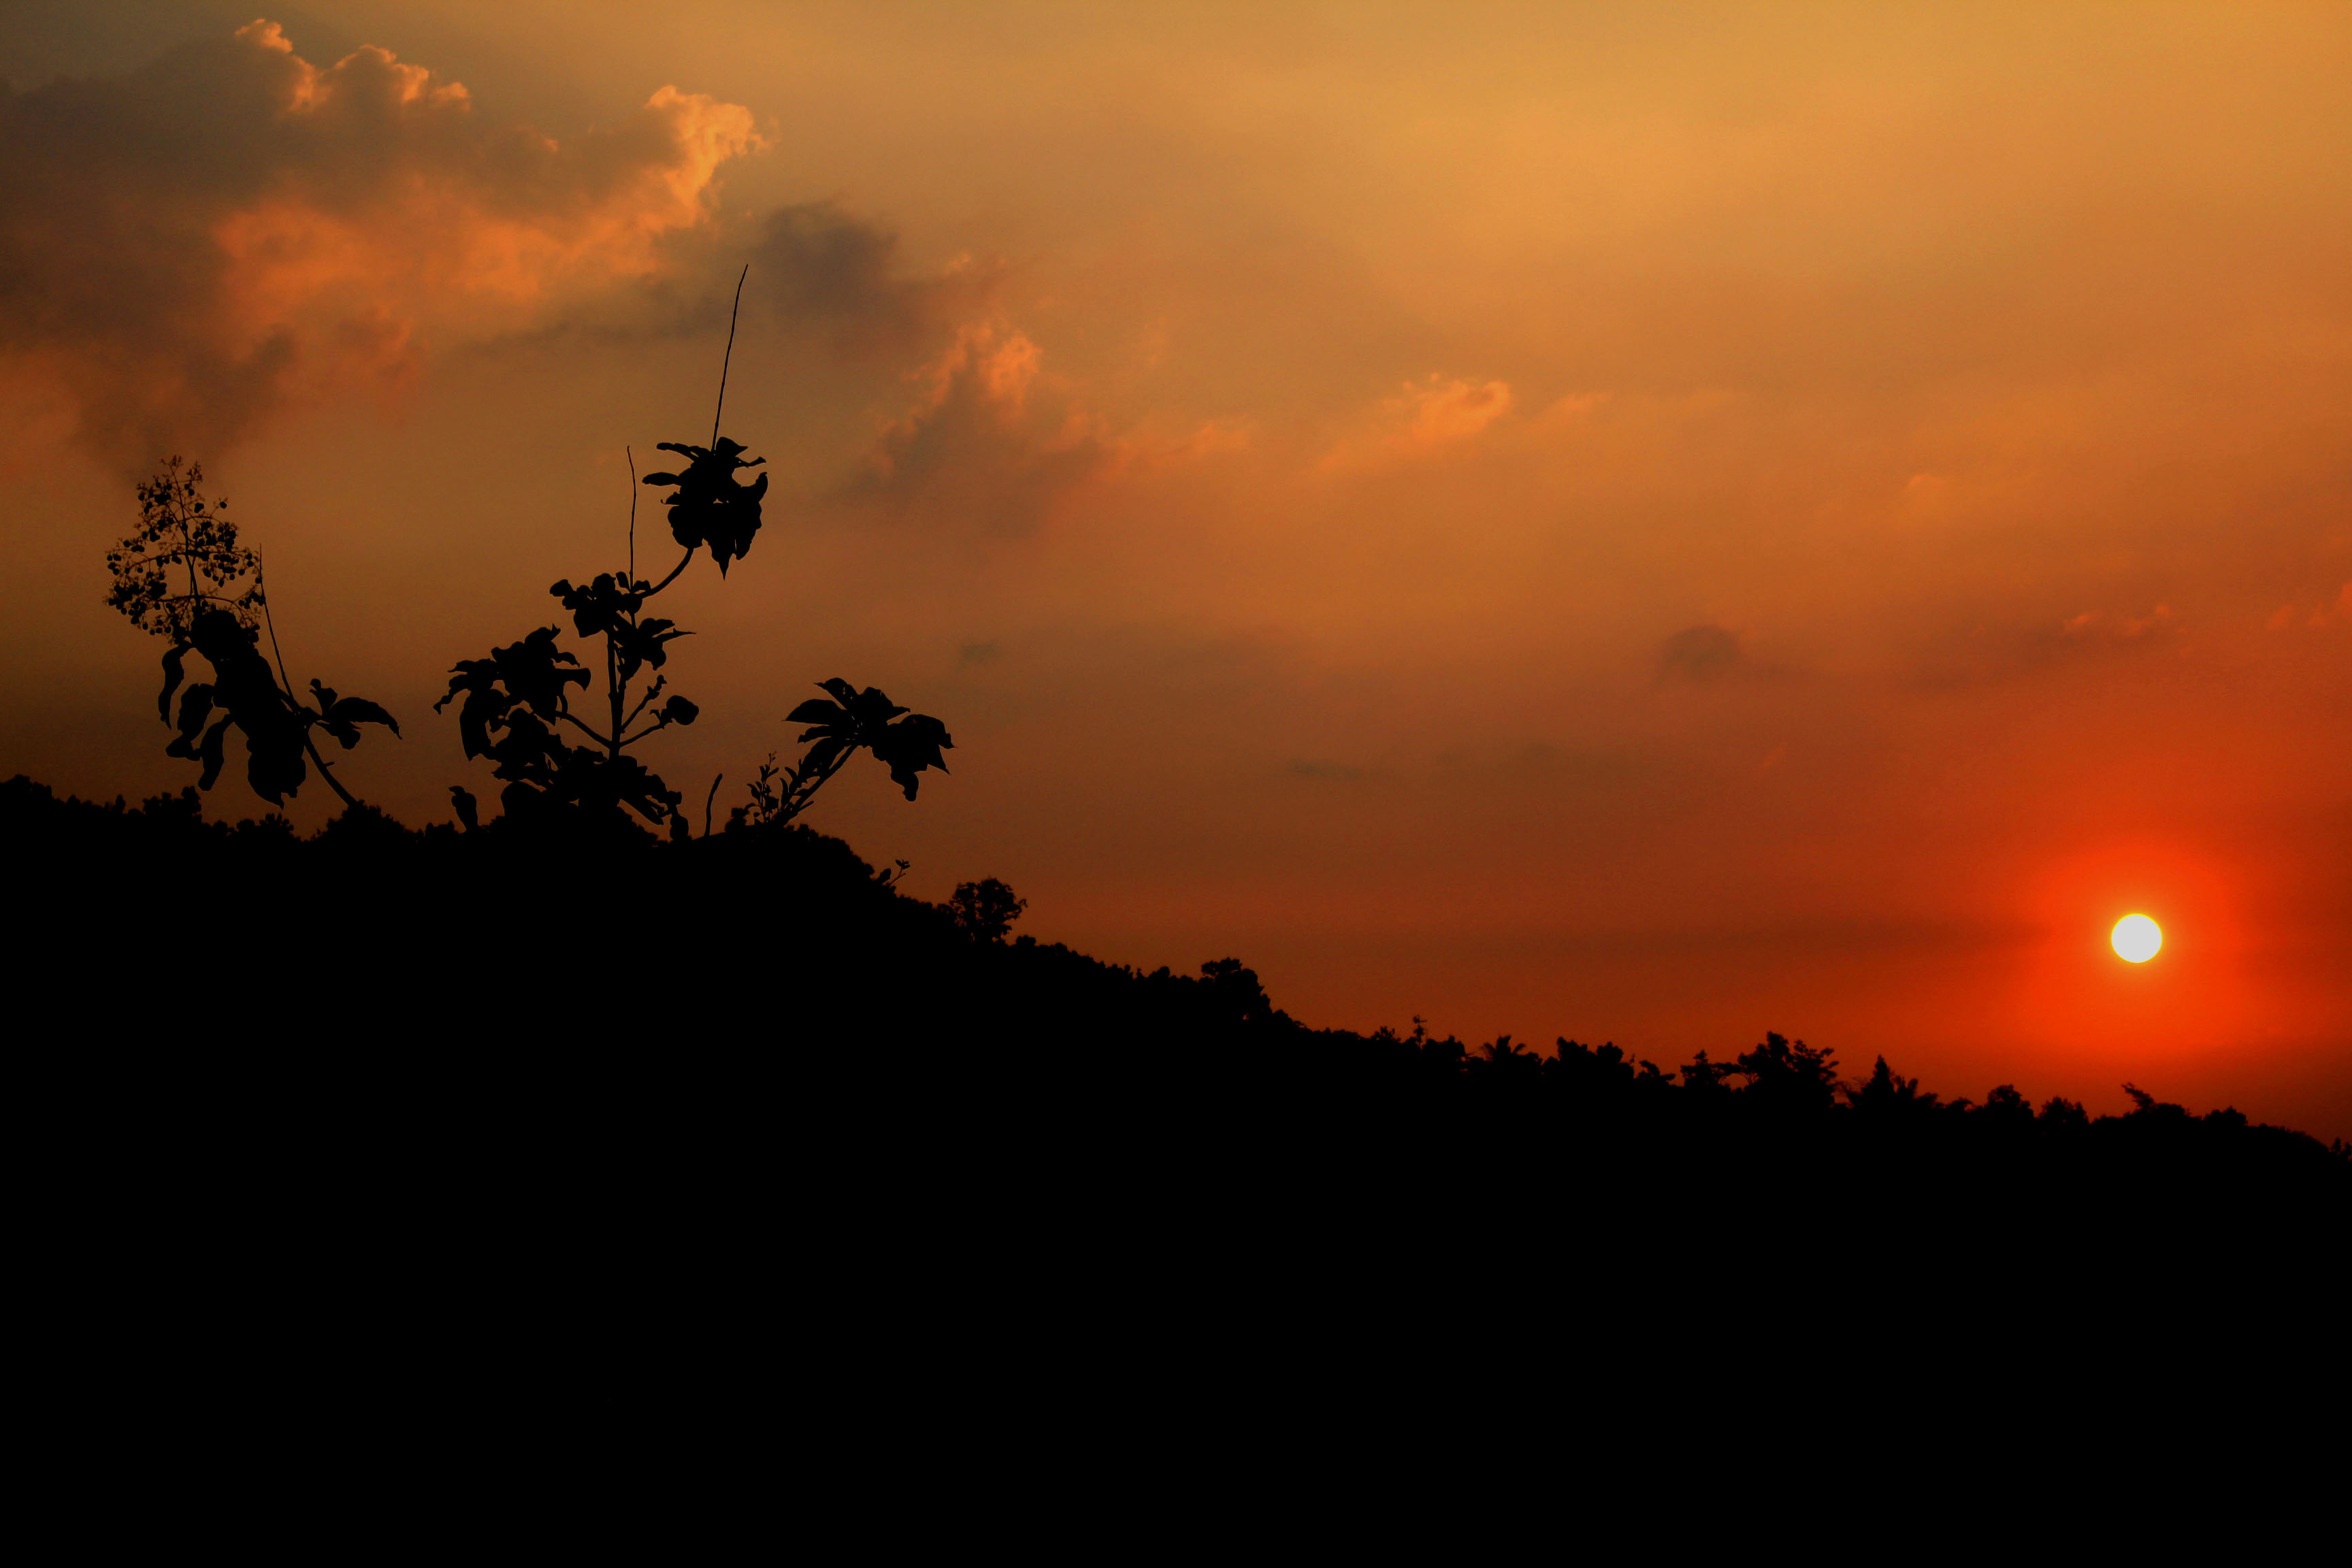
landscape, tree, horizon, wilderness, mountain, cloud, sky, sunrise, sunset, sunlight, morning, hill, dawn, atmosphere, mountain range, dusk, evening, highland, ridge, fell, phenomenon, sun, red, red sun, afterglow, red sky at morning, atmosphere of earth, silhouette, meteorological phenomenon, ecoregion, darkness, calm, computer wallpaper